Animal Crossing: New Leaf

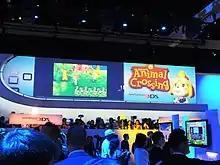
"Animal Crossing: New Leaf" at E3 2011

"Animal Crossing: New Leaf" was announced at E3 2010 as the first title in the series for the Nintendo 3DS. It later appeared at the 2011 Nintendo World expo, and again at E3 2011 during a short presentation where a release date was originally announced for later that year in Japan. Nintendo later pushed back the release to sometime in 2012 before the end of the fiscal year in March, and eventually finalized a Japanese release to Q3 of that year during a Nintendo Direct broadcast. Its English title was revealed in October 2012, along with a tentative release date in the west for early 2013. In February 2013, "New Leaf"s definite release date was announced for the following June in North America, Europe, and Australia.